Redford Township District No. 5 School

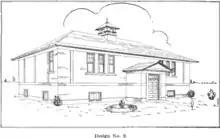
Drawing of school plan from 1915-1916 "Annual Report of the Superintendent of Public Instruction of the State of Michigan"

The building on this site is the third school building to be constructed here. The first Redford Township District No. 5 School was a log building constructed c. 1842. The second school was a wood-frame structure built in the 1870s. The building currently on this site was built at some time between 1916 and 1921.